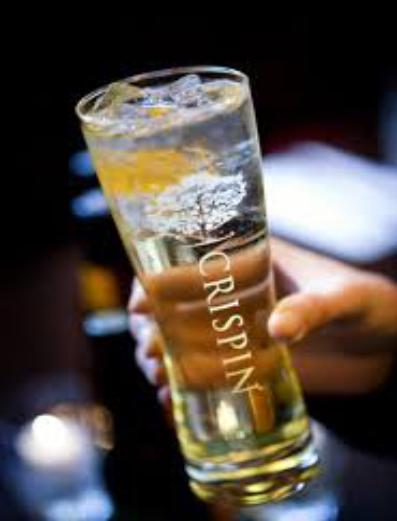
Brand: Crispin Cider
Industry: Food